Gillian Clark (badminton)

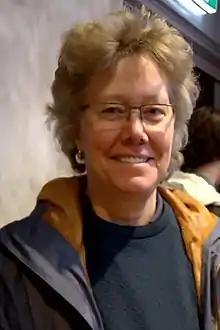
Clark in 2017

Gillian Margaret Clark (born 2 September 1961) is an English badminton commentator and former badminton player who specialized in doubles.